Louis-Jules Bouchot

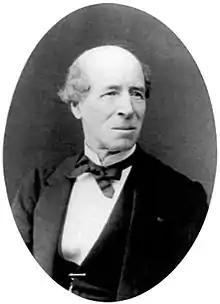
Bouchot in 1848

Louis Jules César "Louis-Jules" Bouchot (12 August 1817 – 15 August 1907) was a 19th-century French architect responsible in particular for the construction of the Nice and Milan railway stations.